Answer in natural language. Which object is closer to Window, light blue colour dresser birkeland or Doorway? Choose between the following options: light blue colour dresser birkeland or Doorway
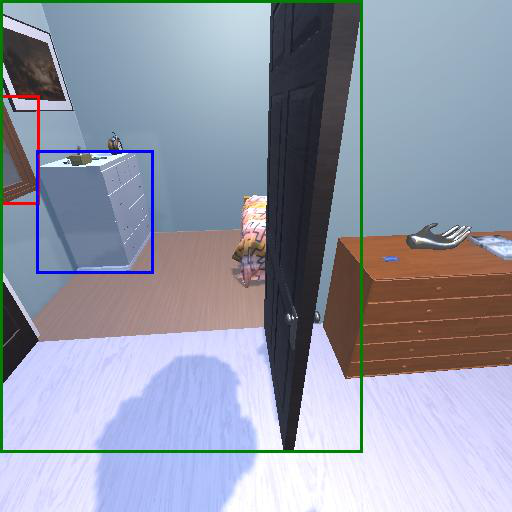
<answer>light blue colour dresser birkeland</answer>